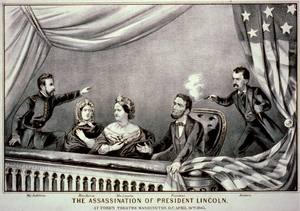
L’assassinat d'Abraham Lincoln a eu lieu le 14 avril 1865 à Washington. Le seizième président des États-Unis, Abraham Lincoln, est tué par balle alors qu'il assiste à la représentation de la pièce de Tom Taylor, Our American Cousin, au théâtre Ford en compagnie de son épouse et de deux invités. L'assassin de Lincoln, l'acteur et sympathisant de la cause confédérée John Wilkes Booth, a recruté plusieurs complices, dont Lewis Powell et George Atzerodt, qu'il a chargé d'assassiner respectivement le secrétaire d'État William H. Seward et le vice-président Andrew Johnson. Par ce triple meurtre, Booth espère créer le chaos et renverser le gouvernement de l'Union. Malgré la mort de Lincoln, son complot échoue : Powell agresse Seward, mais ce dernier se remet de ses blessures, et Atzerodt, pris de panique, s'enfuit de Washington sans avoir vu Johnson.
Cette page concerne des événements d'actualité qui se sont produits durant l'année 1865 du calendrier grégorien aux États-Unis.